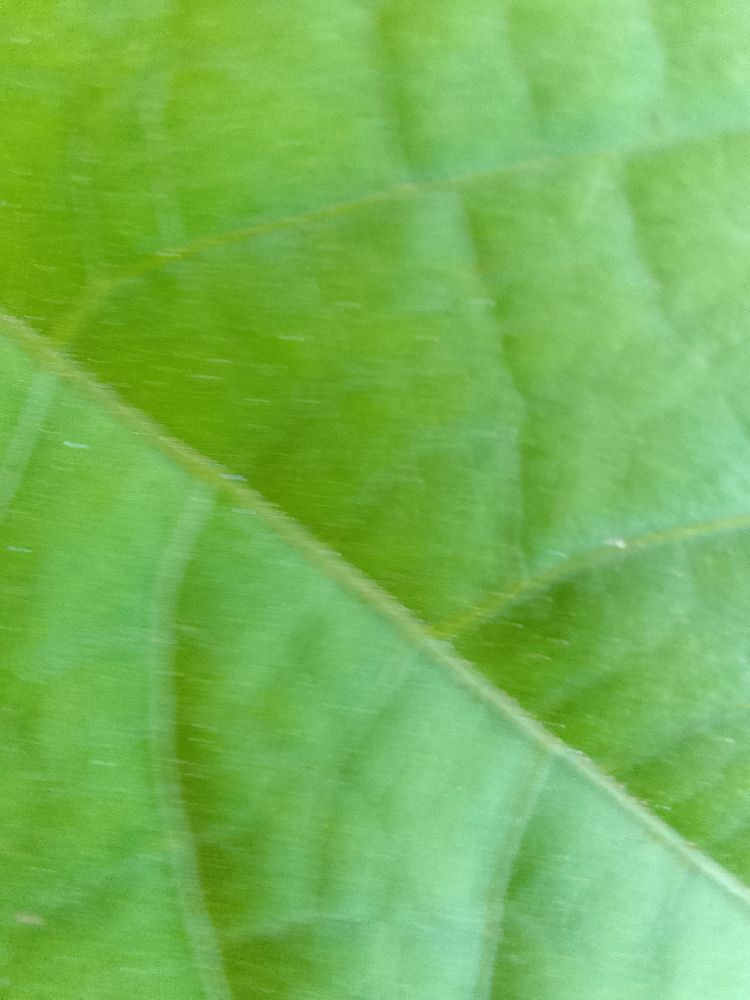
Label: healthy